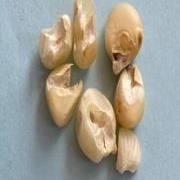
Maize quality: Bad